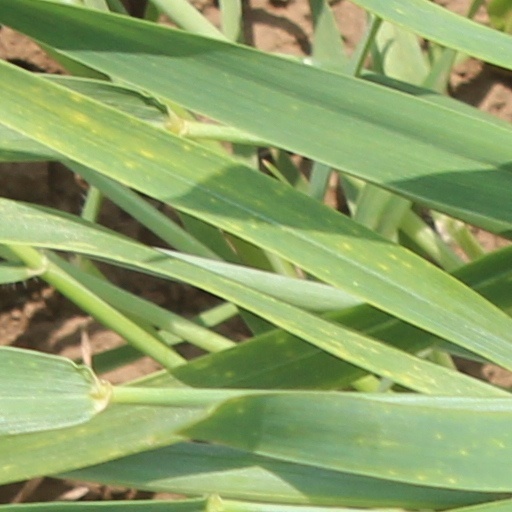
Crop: wheat